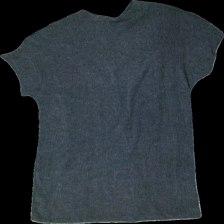
View: back
Type: Tunic
Category: Ladies
Brand: Free Quent
Colors: Grey
Material: 80% polyester, 20% cotton
Cut: V-collar
Size: L
Season: Spring
Price range: 50-100
Recommended usage: Reuse